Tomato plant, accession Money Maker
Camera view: vertical (180 deg); turntable rotation: 210 degrees
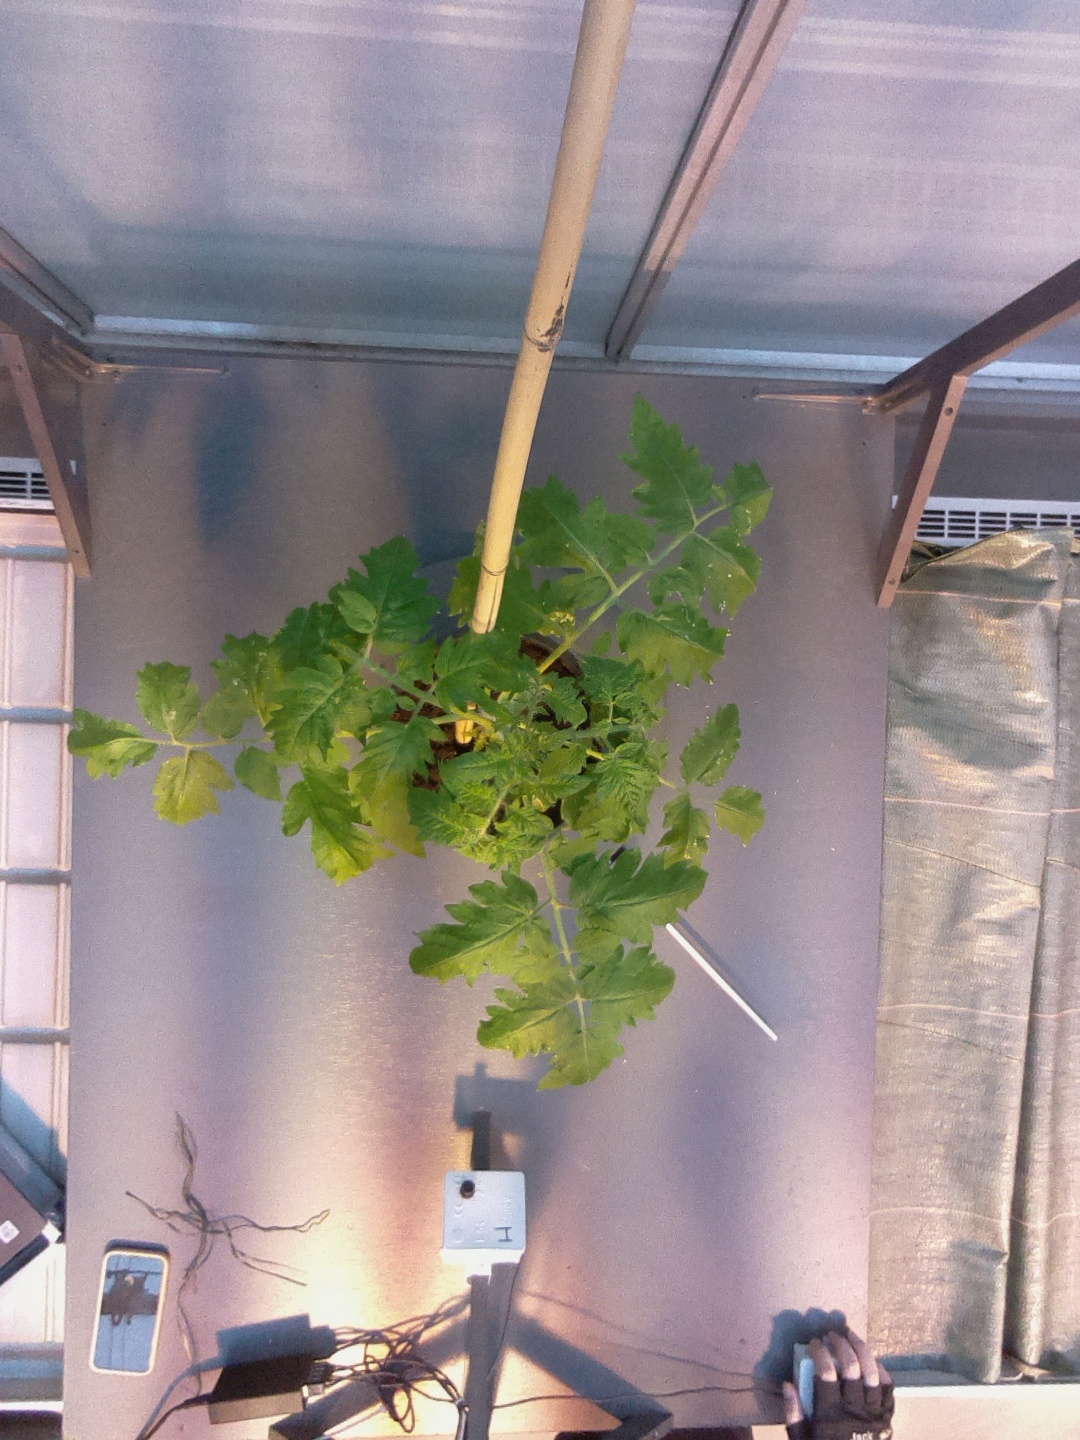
BBCH growth stage 20: First Side shoot start formed